Michigan rap

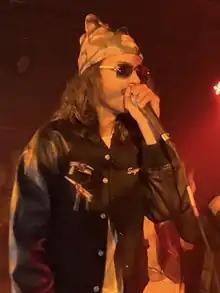
Babytron performing at the Knitting Factory in Brooklyn on April 19, 2022

James Edward Johnson IV, also known by his stage name BabyTron, was born on June 6, 2000. Born in Ypsilanti, Michigan, BabyTron is most notable for his lyrical abilities and punchlines, as well his unorthodox samples which feature genres such as Rhythm and blues. His musical career officially started around age 17 as he along with two other friends, TrDee and StanWill were able to establish their rap trio under the alias "ShittyBoyz". Through his mixtapes and songs, he would gain major popularity as a Michigan artist working with big artists such as Lil Yachty and also being recognized nationally.